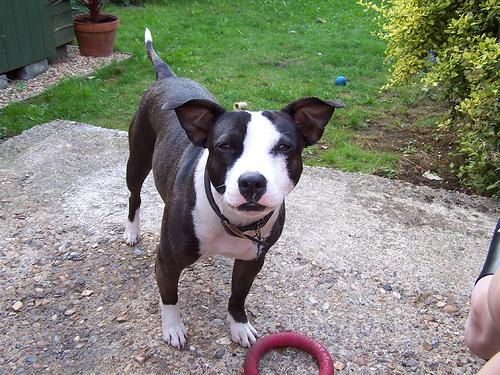
Breed: staffordshire bull terrier